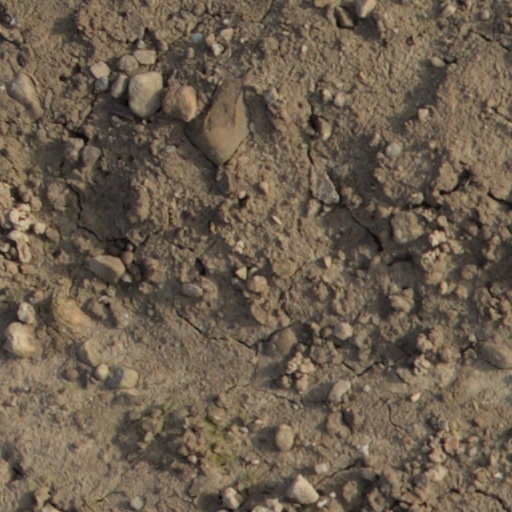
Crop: wheat